Masaryk Square

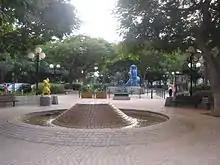
Masaryk Square

Masaryk Square is a public square in central Tel Aviv, Israel.